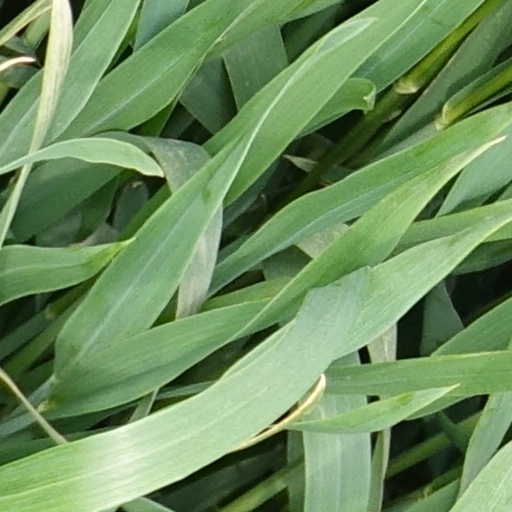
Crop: wheat